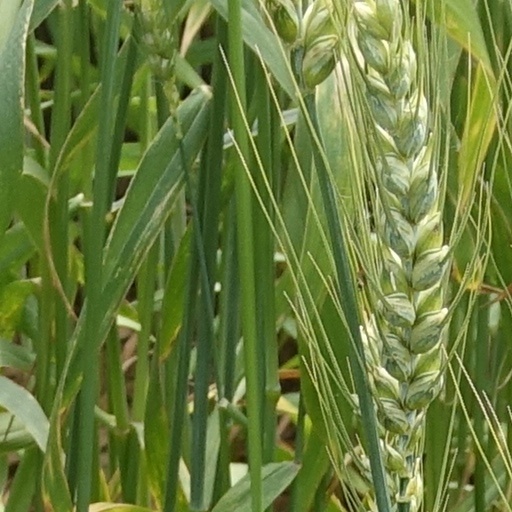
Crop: wheat